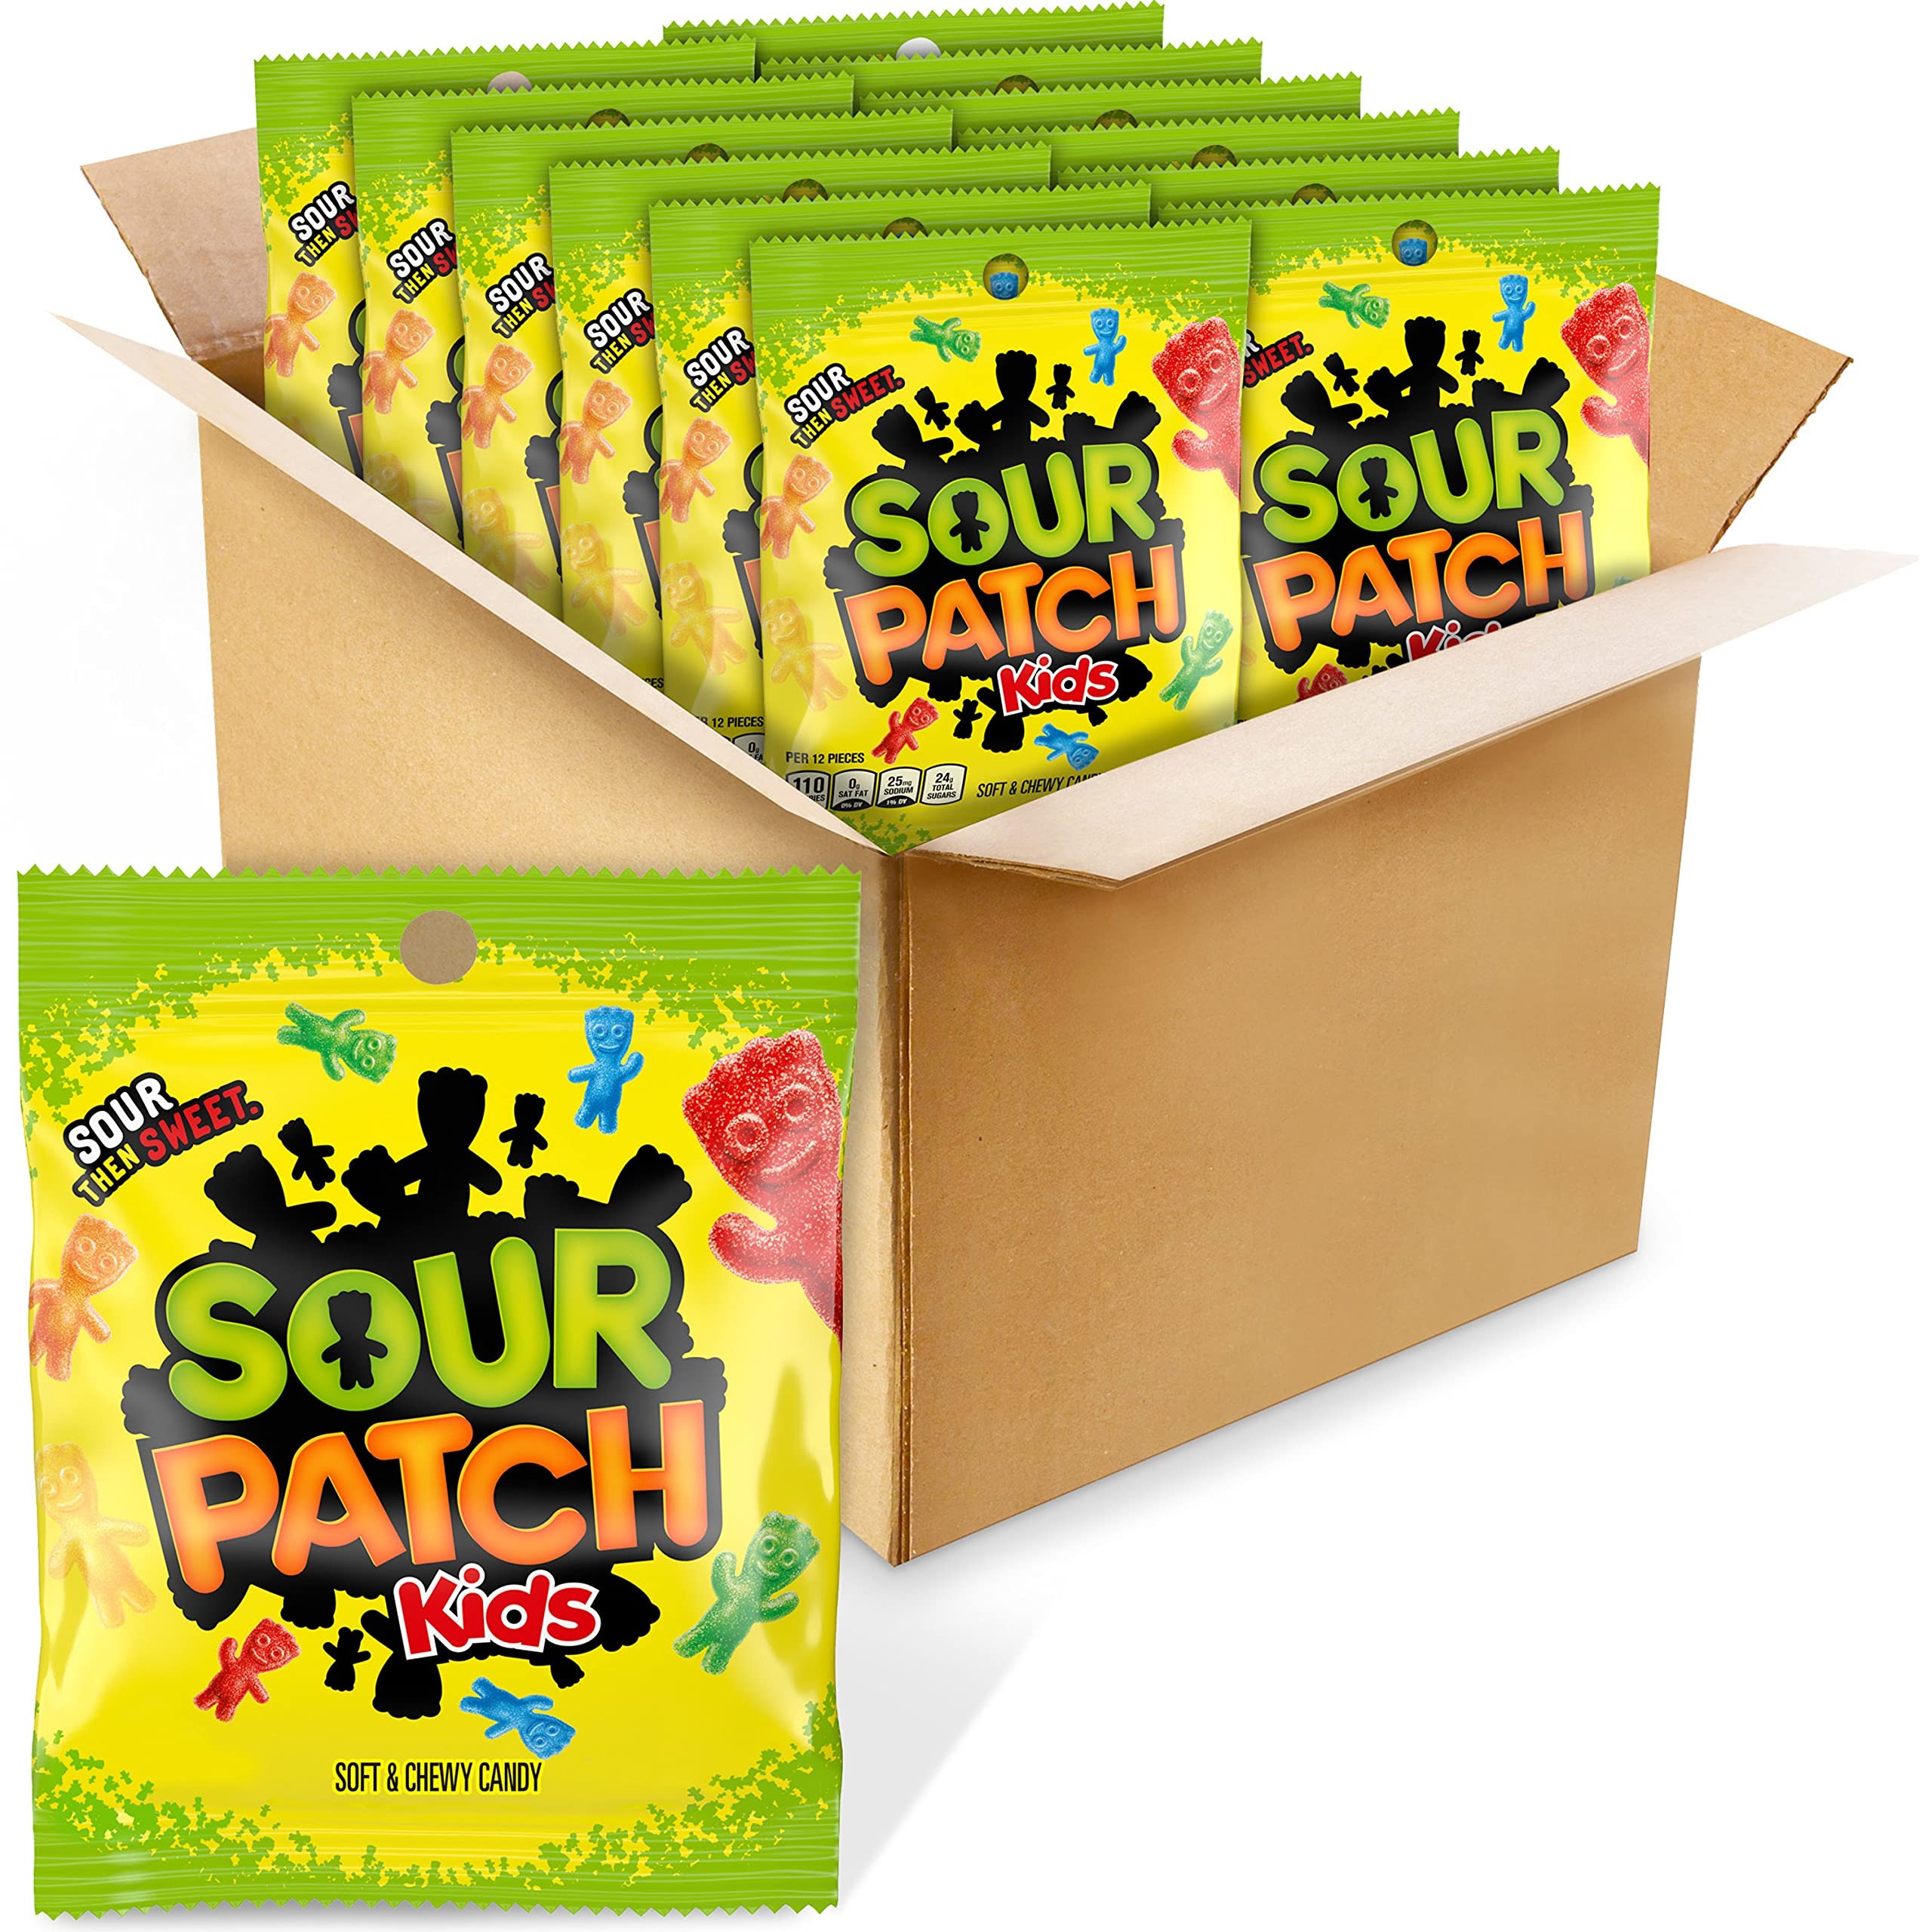
Item Name: SOUR PATCH KIDS Candy, Original Flavor, Pack of 12 (5 oz.)
Bullet Point 1: Twelve 5 oz bags of SOUR PATCH KIDS Original Soft & Chewy Candy
Bullet Point 2: Chewy snacks in assorted fruit flavors that are SOUR. SWEET. GONE.
Bullet Point 3: A fat free food with the traditional SOUR PATCH KIDS shape for a hint of mischief
Bullet Point 4: Stash in lunchboxes, purses and backpacks for a SOUR THEN SWEET candy treat
Bullet Point 5: Great for party favors, holiday candy and movie theater candy
Value: 60.0
Unit: Ounce

Price: 16.59